Fort Ricasoli

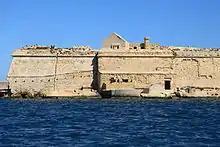
View of Fort Ricasoli in 2013 showing damage caused by erosion

The fort continued to be an active military installation throughout the British period. It was the scene of a mutiny in 1807 when Albanian soldiers of the Froberg Regiment revolted and shut themselves up in Fort Ricasoli. Despite attempts at negotiation they eventually blew up the main gunpowder magazine, causing extensive damage to the fort in the process. The mutiny was quashed by loyal troops, and some of the mutineers were condemned to death by court martial. The damaged parts of the fort were repaired, but were not rebuilt to their original design. A new magazine was built in 1829 to replace the one destroyed in the mutiny.